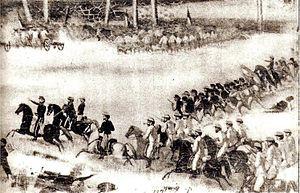
Tout au long d’une grande partie du XIXᵉ siècle, l’Argentine fut le théâtre d’une série de guerres civiles, à l’issue desquelles fut finalement établie la forme de gouvernement qui régit ce pays encore aujourd’hui.
Domingo Faustino Sarmiento était un militant, intellectuel, écrivain, militaire et homme d’État argentin, et le septième président de la République Argentine. Ses écrits couvrent un large éventail de genres et de thèmes, allant du journalisme à l’autobiographie, et de la philosophie politique à l’historiographie. Il faisait partie d’un groupe d’intellectuels, connu sous l’appellation Génération de 1837, qui eut une grande influence sur l’Argentine du XIXᵉ siècle. Mais c’est aux questions d’instruction publique que Sarmiento lui-même s’intéressait au premier chef, à telle enseigne qu'on le surnomme parfois le maître d’école de l’Amérique latine. Comme écrivain, son influence fut également considérable sur la littérature de cette partie méridionale de l’Amérique du Sud.